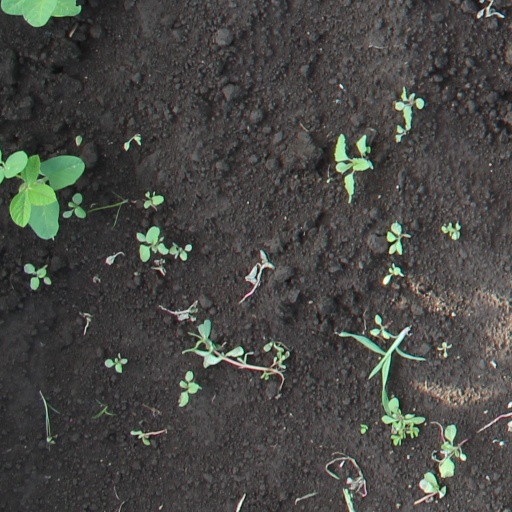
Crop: soybean